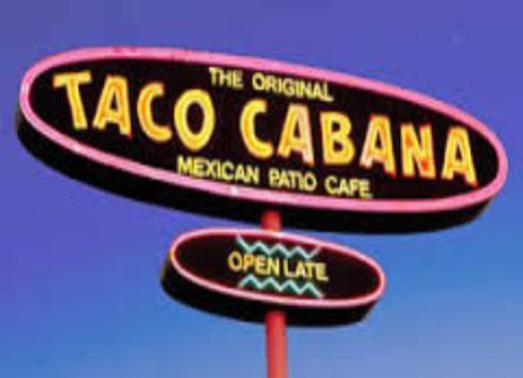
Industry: Food